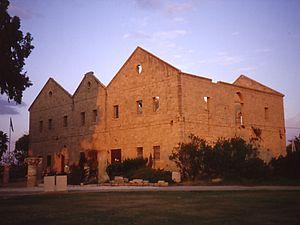
Nahsholim est un kibboutz situé aux pieds du mont Carmel.